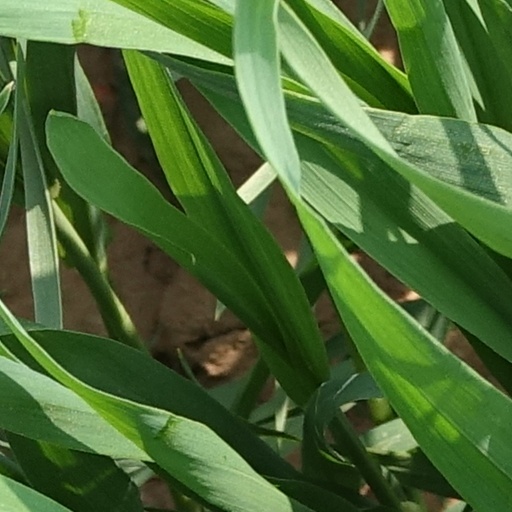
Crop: wheat